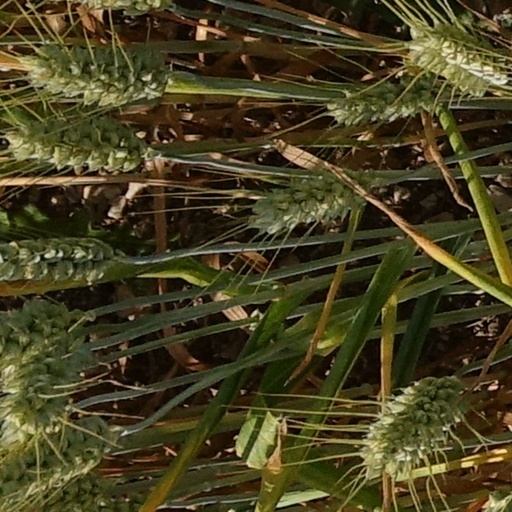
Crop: wheat